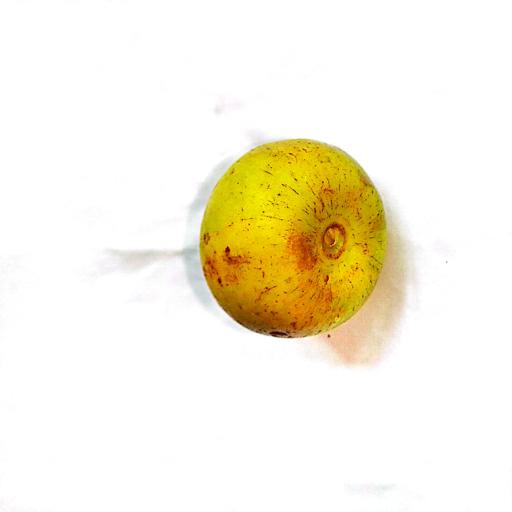
Label: healthy